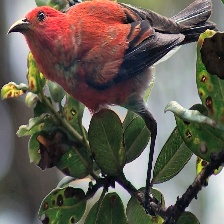
Species: APAPANE
Scientific name: HIMATIONE SANGUINEA